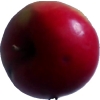
Label: Apple 11